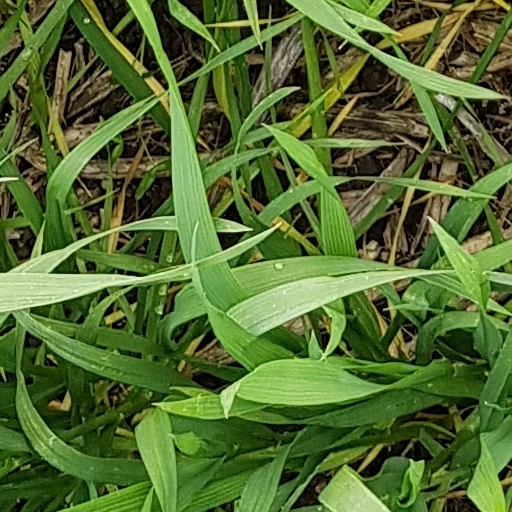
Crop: wheat